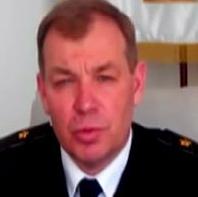
Age: 50